Dalmatian city-states

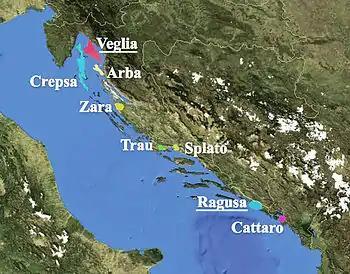
Areas of the Dalmatian city-states with their respective dialects, showing Veglia for the "Vegliot" and Ragusa for the "Ragusan"

Dalmatian city-states were formerly Roman municipalities in Dalmatia where the local Romance population survived the Barbarian invasions after the fall of the Western Roman Empire in the 400s CE. Eight little cities were created by the indigenous Illyro-Roman inhabitants of the region, who maintained political links with the Eastern Roman Empire, which in return defended these cities, enabling their commercial trade with Byzantium.